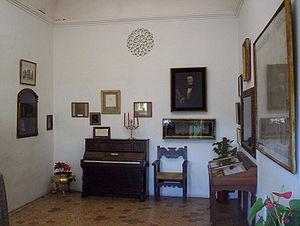
Frédéric François Chopin est un compositeur et pianiste virtuose d'ascendance franco-polonaise, né en 1810 à Żelazowa Wola, sur le territoire du duché de Varsovie, et mort en 1849 à Paris.